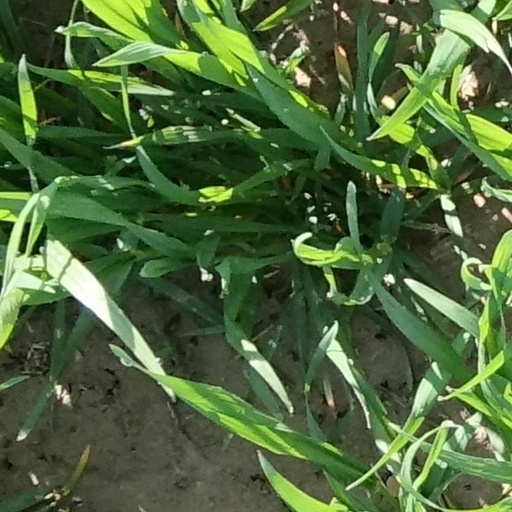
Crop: wheat